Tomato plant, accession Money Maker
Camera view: bottom (45 deg); turntable rotation: 330 degrees
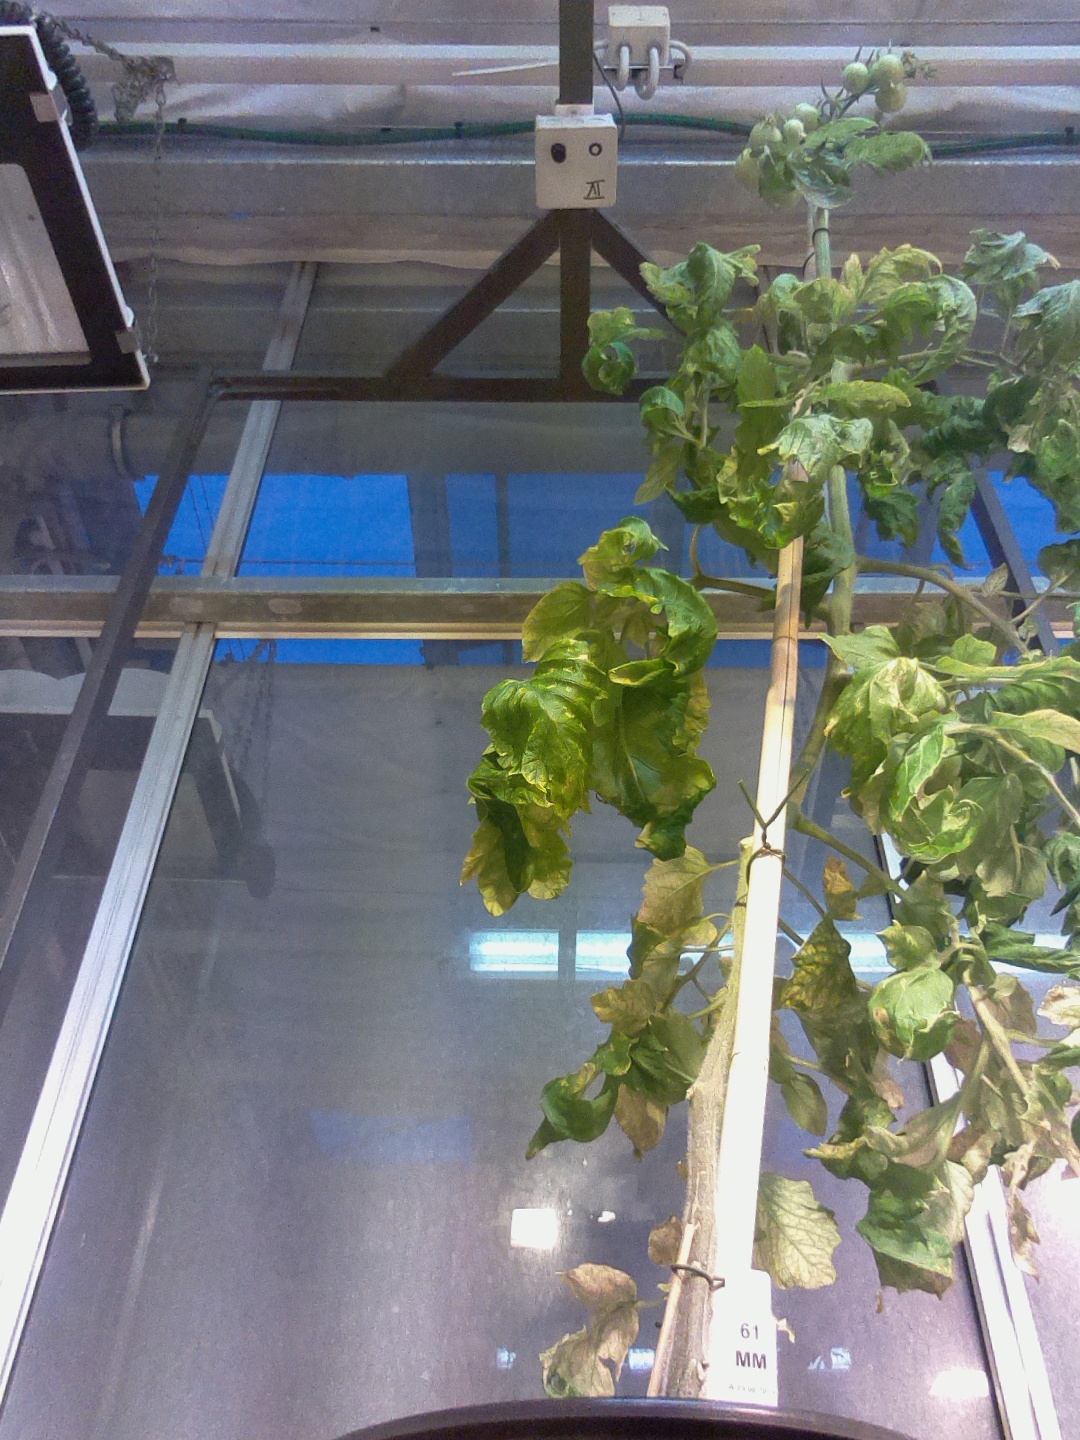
BBCH growth stage 76: 60%-70% of final fruit size